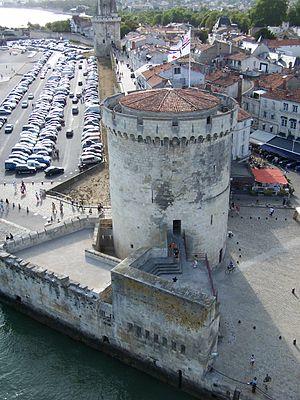
Photographie de la tour de la Chaîne, qui est, avec la tour Saint-Nicolas et la tour de la Lanterne, l'une des trois tours du front de mer de La Rochelle, et l'une des deux tours emblématiques du Vieux-Port. Elle a été classée monument historique en 1879.
La tour de la Chaîne est, avec la tour Saint-Nicolas et la tour de la Lanterne, l'une des trois tours du front de mer de La Rochelle, et l'une des deux tours emblématiques du Vieux-Port, dont elle constitue la majestueuse porte d'entrée.